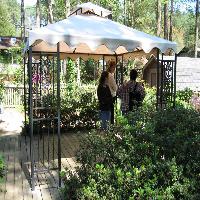
Weather: sun or clear